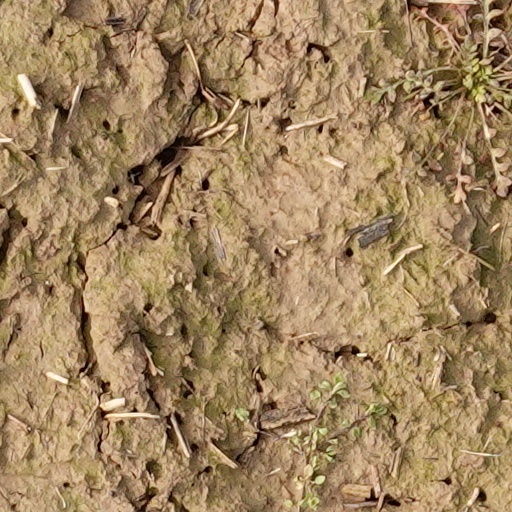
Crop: wheat